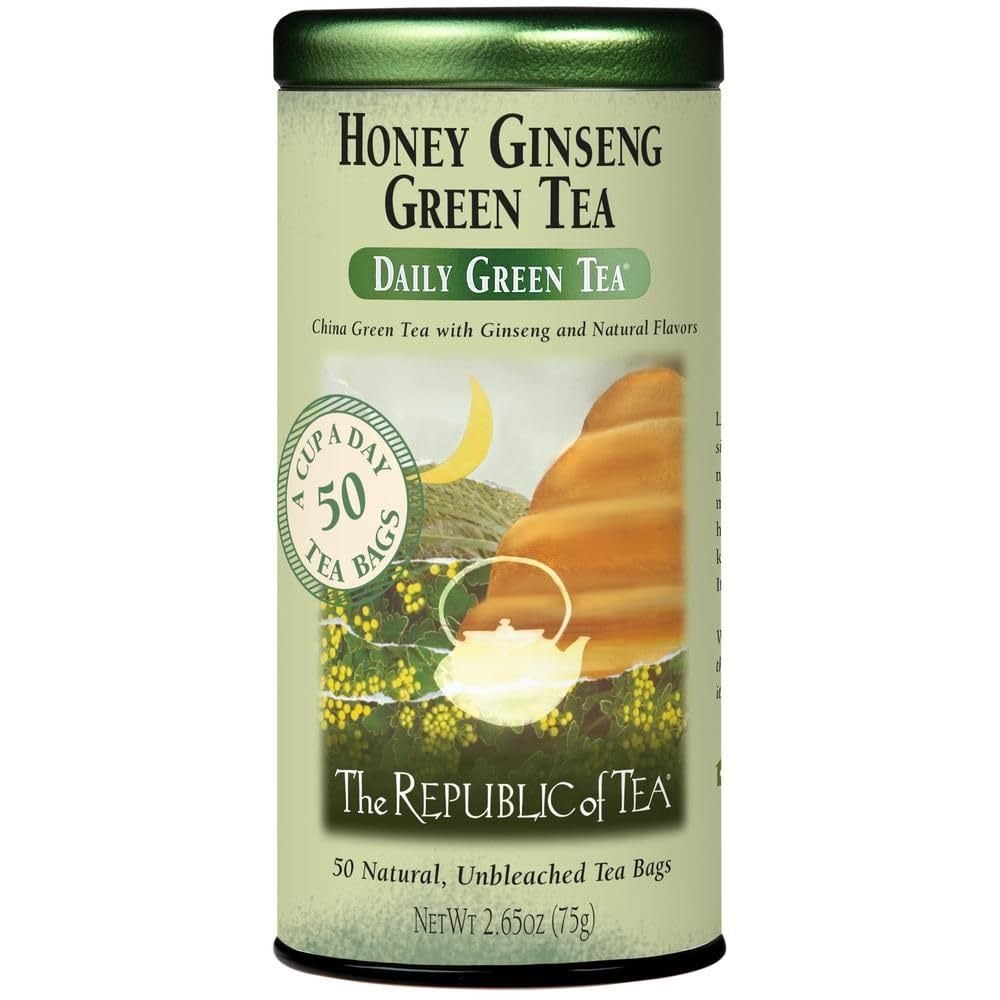
Item Name: The Republic of Tea - Honey Ginseng Green Tea, 50 Tea Bags, Tin | Flavored Gourmet Tea | Caffeinated
Bullet Point 1: DAILY GREEN TEA: A relaxing blend combines the ancient health properties of China green tea with Panax ginseng and full blossom honey. This delicious, subtly sweet tea offers a peaceful sipping experience.
Bullet Point 2: PREMIUM TEA: Clean green tea infused with honey and ginseng; relax and sip on this smooth cup of premium China green tea loaded with antioxidants and conveniently packed in a round, natural tea bag.
Bullet Point 3: STEEPING INSTRUCTIONS: Steeping green tea is easy. Simply heat fresh, filtered water just short of boiling. Then pour 6 oz of water over tea and steep for 1-3 minutes (if using a tea bag) or 2-4 minutes (if using full-leaf tea.)
Bullet Point 4: INGREDIENTS: Green tea, natural flavors, linden blossoms, eleuthero and Panax ginseng
Value: 50.0
Unit: Count

Price: 14.745